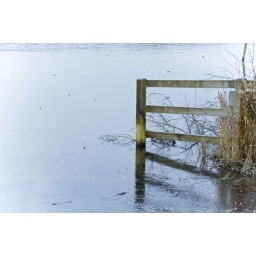
fence in water